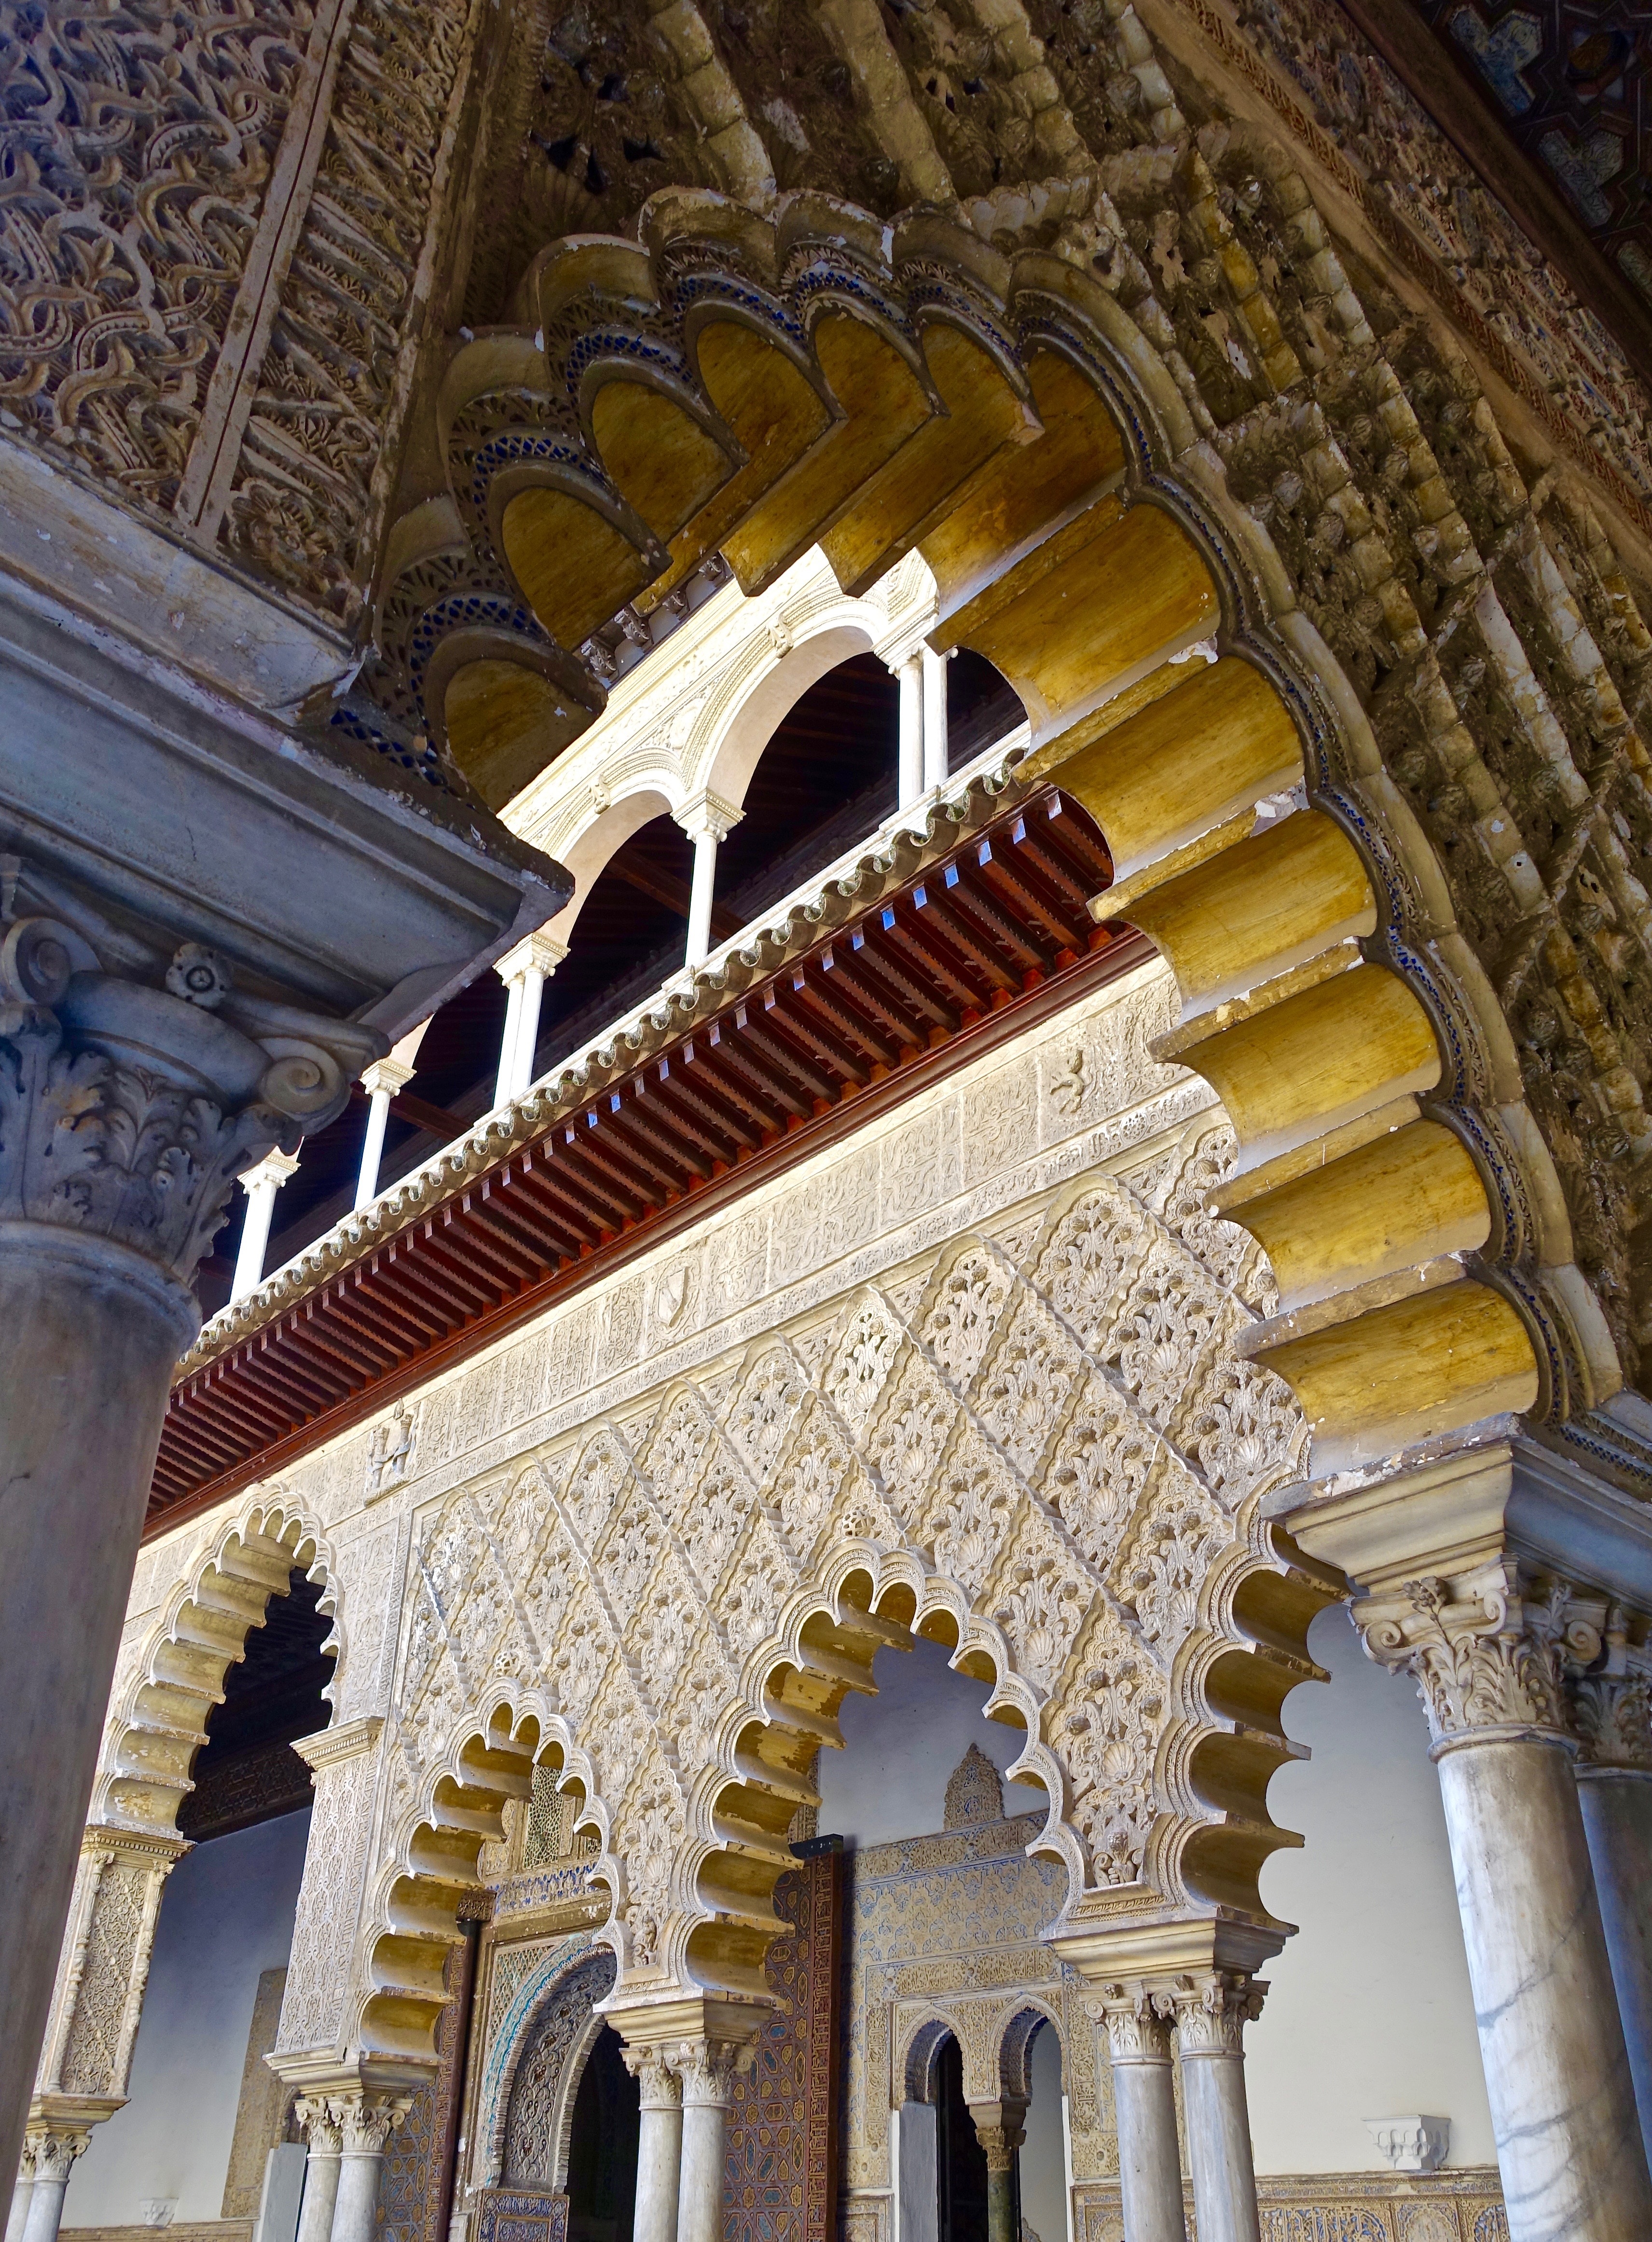
architecture, structure, building, palace, arch, column, landmark, facade, cathedral, place of worship, design, temple, arches, spanish, ornamental, arabic, intricate, historic site, ancient history